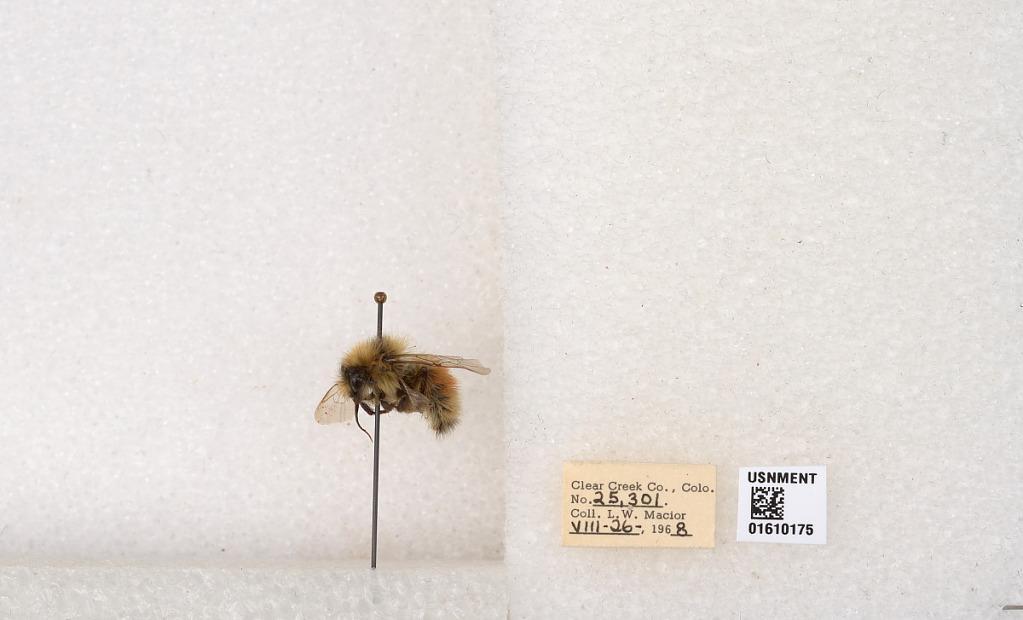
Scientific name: Bombus (Pyrobombus) sylvicola Kirby
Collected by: L. Macior
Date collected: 1968-8-26
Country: United States
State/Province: Colorado
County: Clear Creek
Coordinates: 39.6891, -105.644